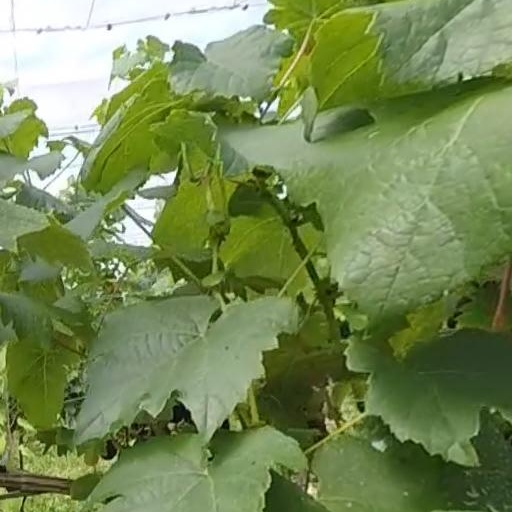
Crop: grape